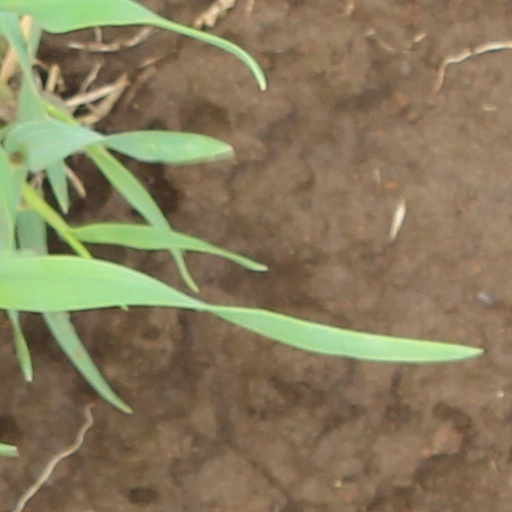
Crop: wheat